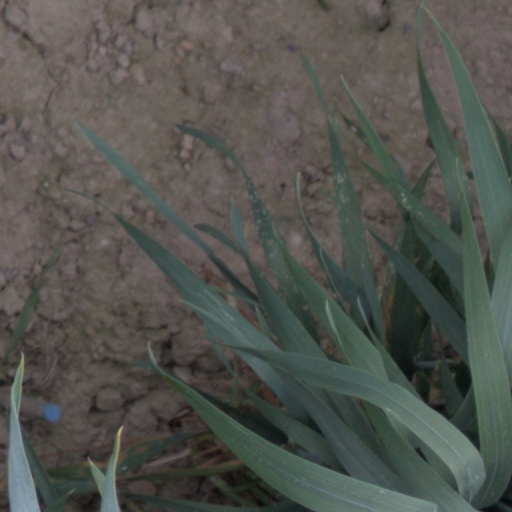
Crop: wheat